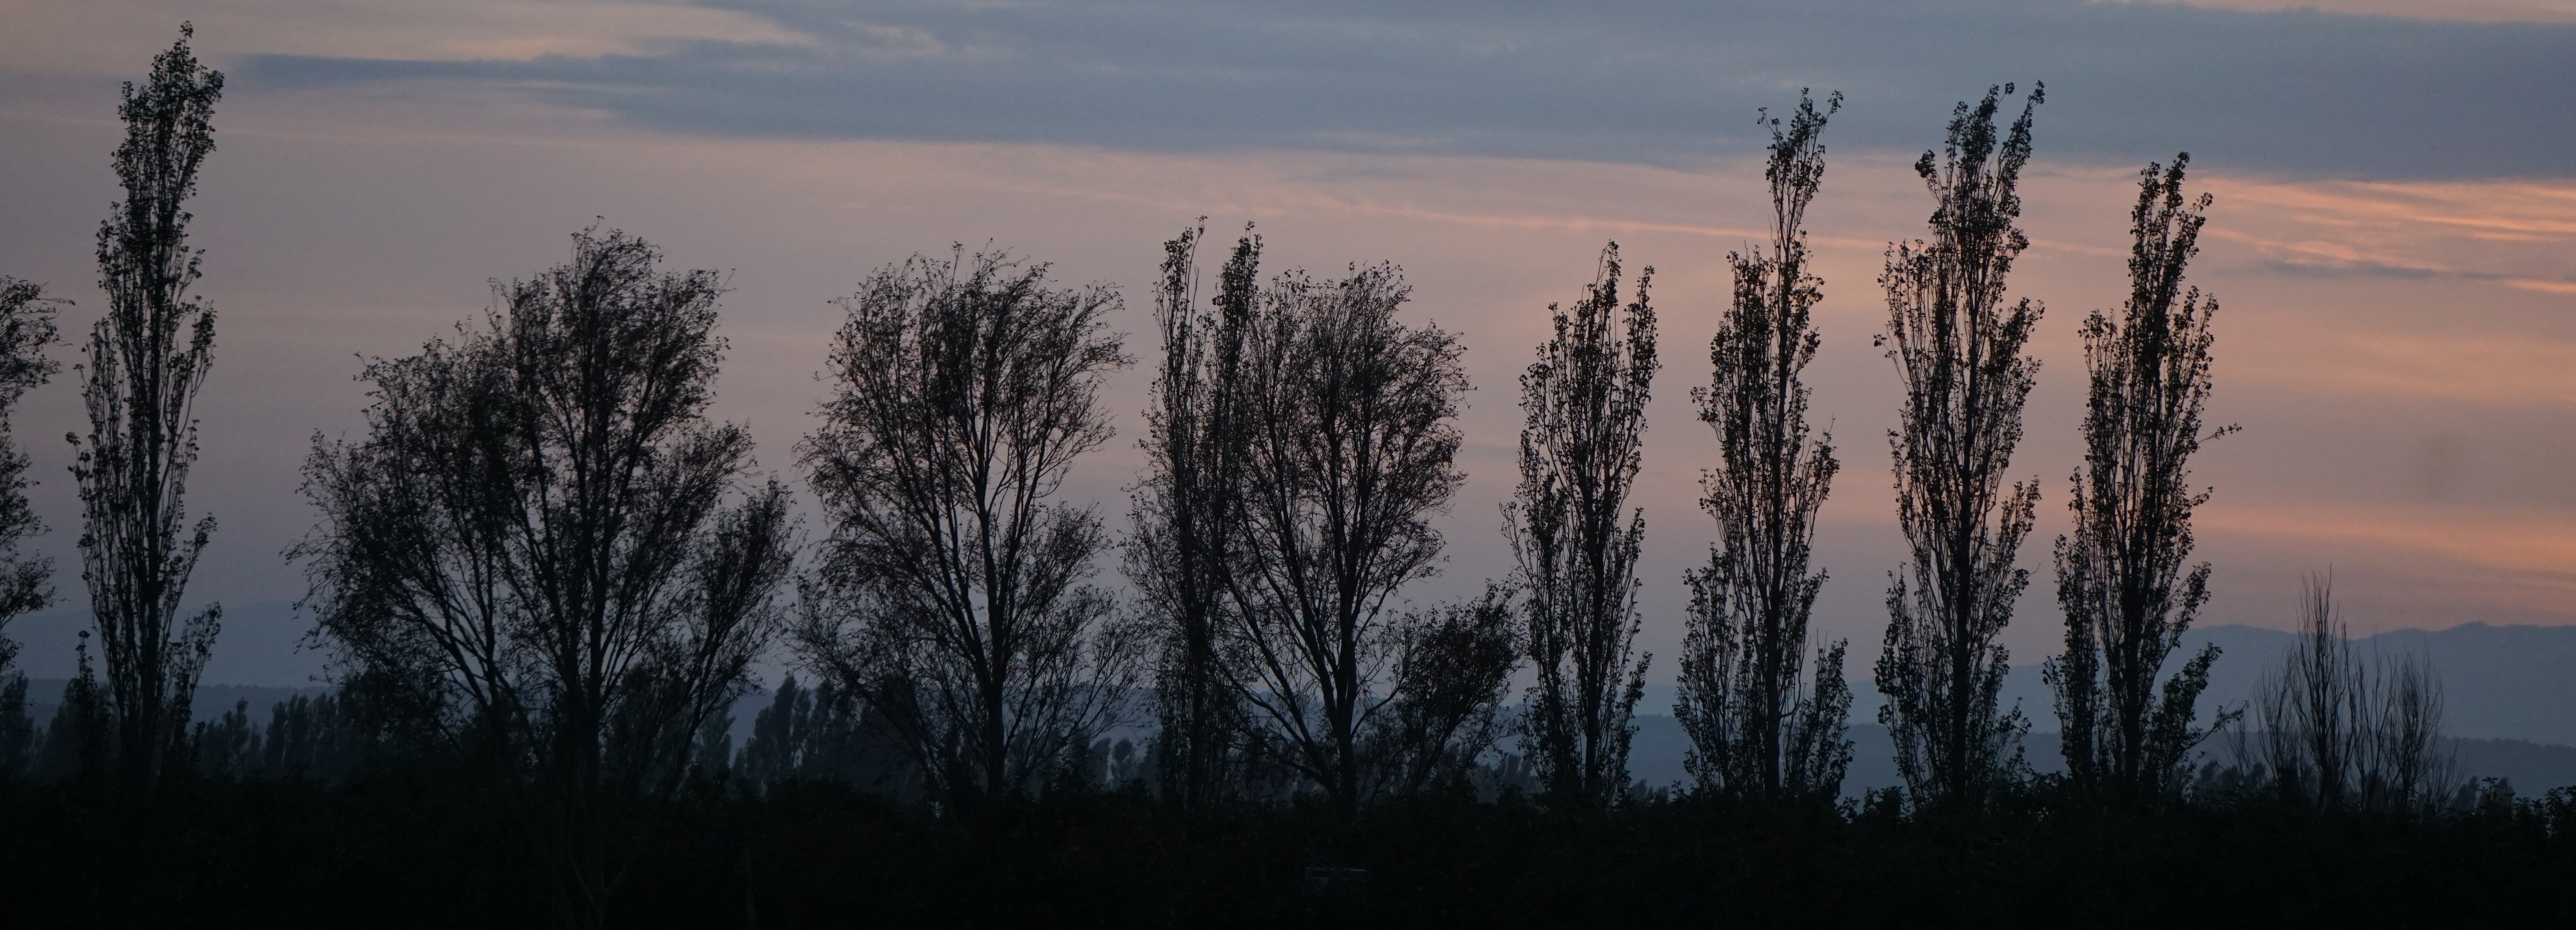
landscape, tree, nature, forest, grass, horizon, wilderness, branch, mountain, winter, cloud, plant, sky, fog, sunrise, sunset, mist, sunlight, morning, dawn, atmosphere, dusk, evening, reflection, autumn, habitat, abendstimmung, pastellfarben, natural environment, atmospheric phenomenon, woody plant